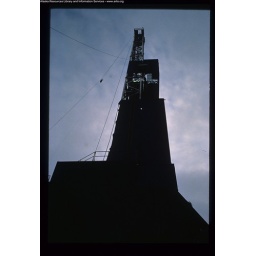
Oil drilling rig tower (close up) silhouetted against blue sky - Prudhoe Bay. October 11, 1989. Public Domain